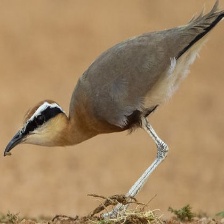
Species: BURCHELLS COURSER
Scientific name: CURSORIUS RUFUS